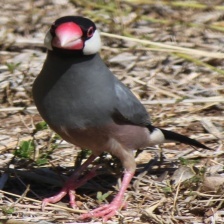
Species: JAVA SPARROW
Scientific name: LONCHURA ORYZIVORA